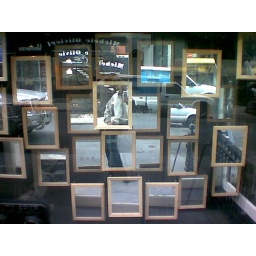
mirrors in the window